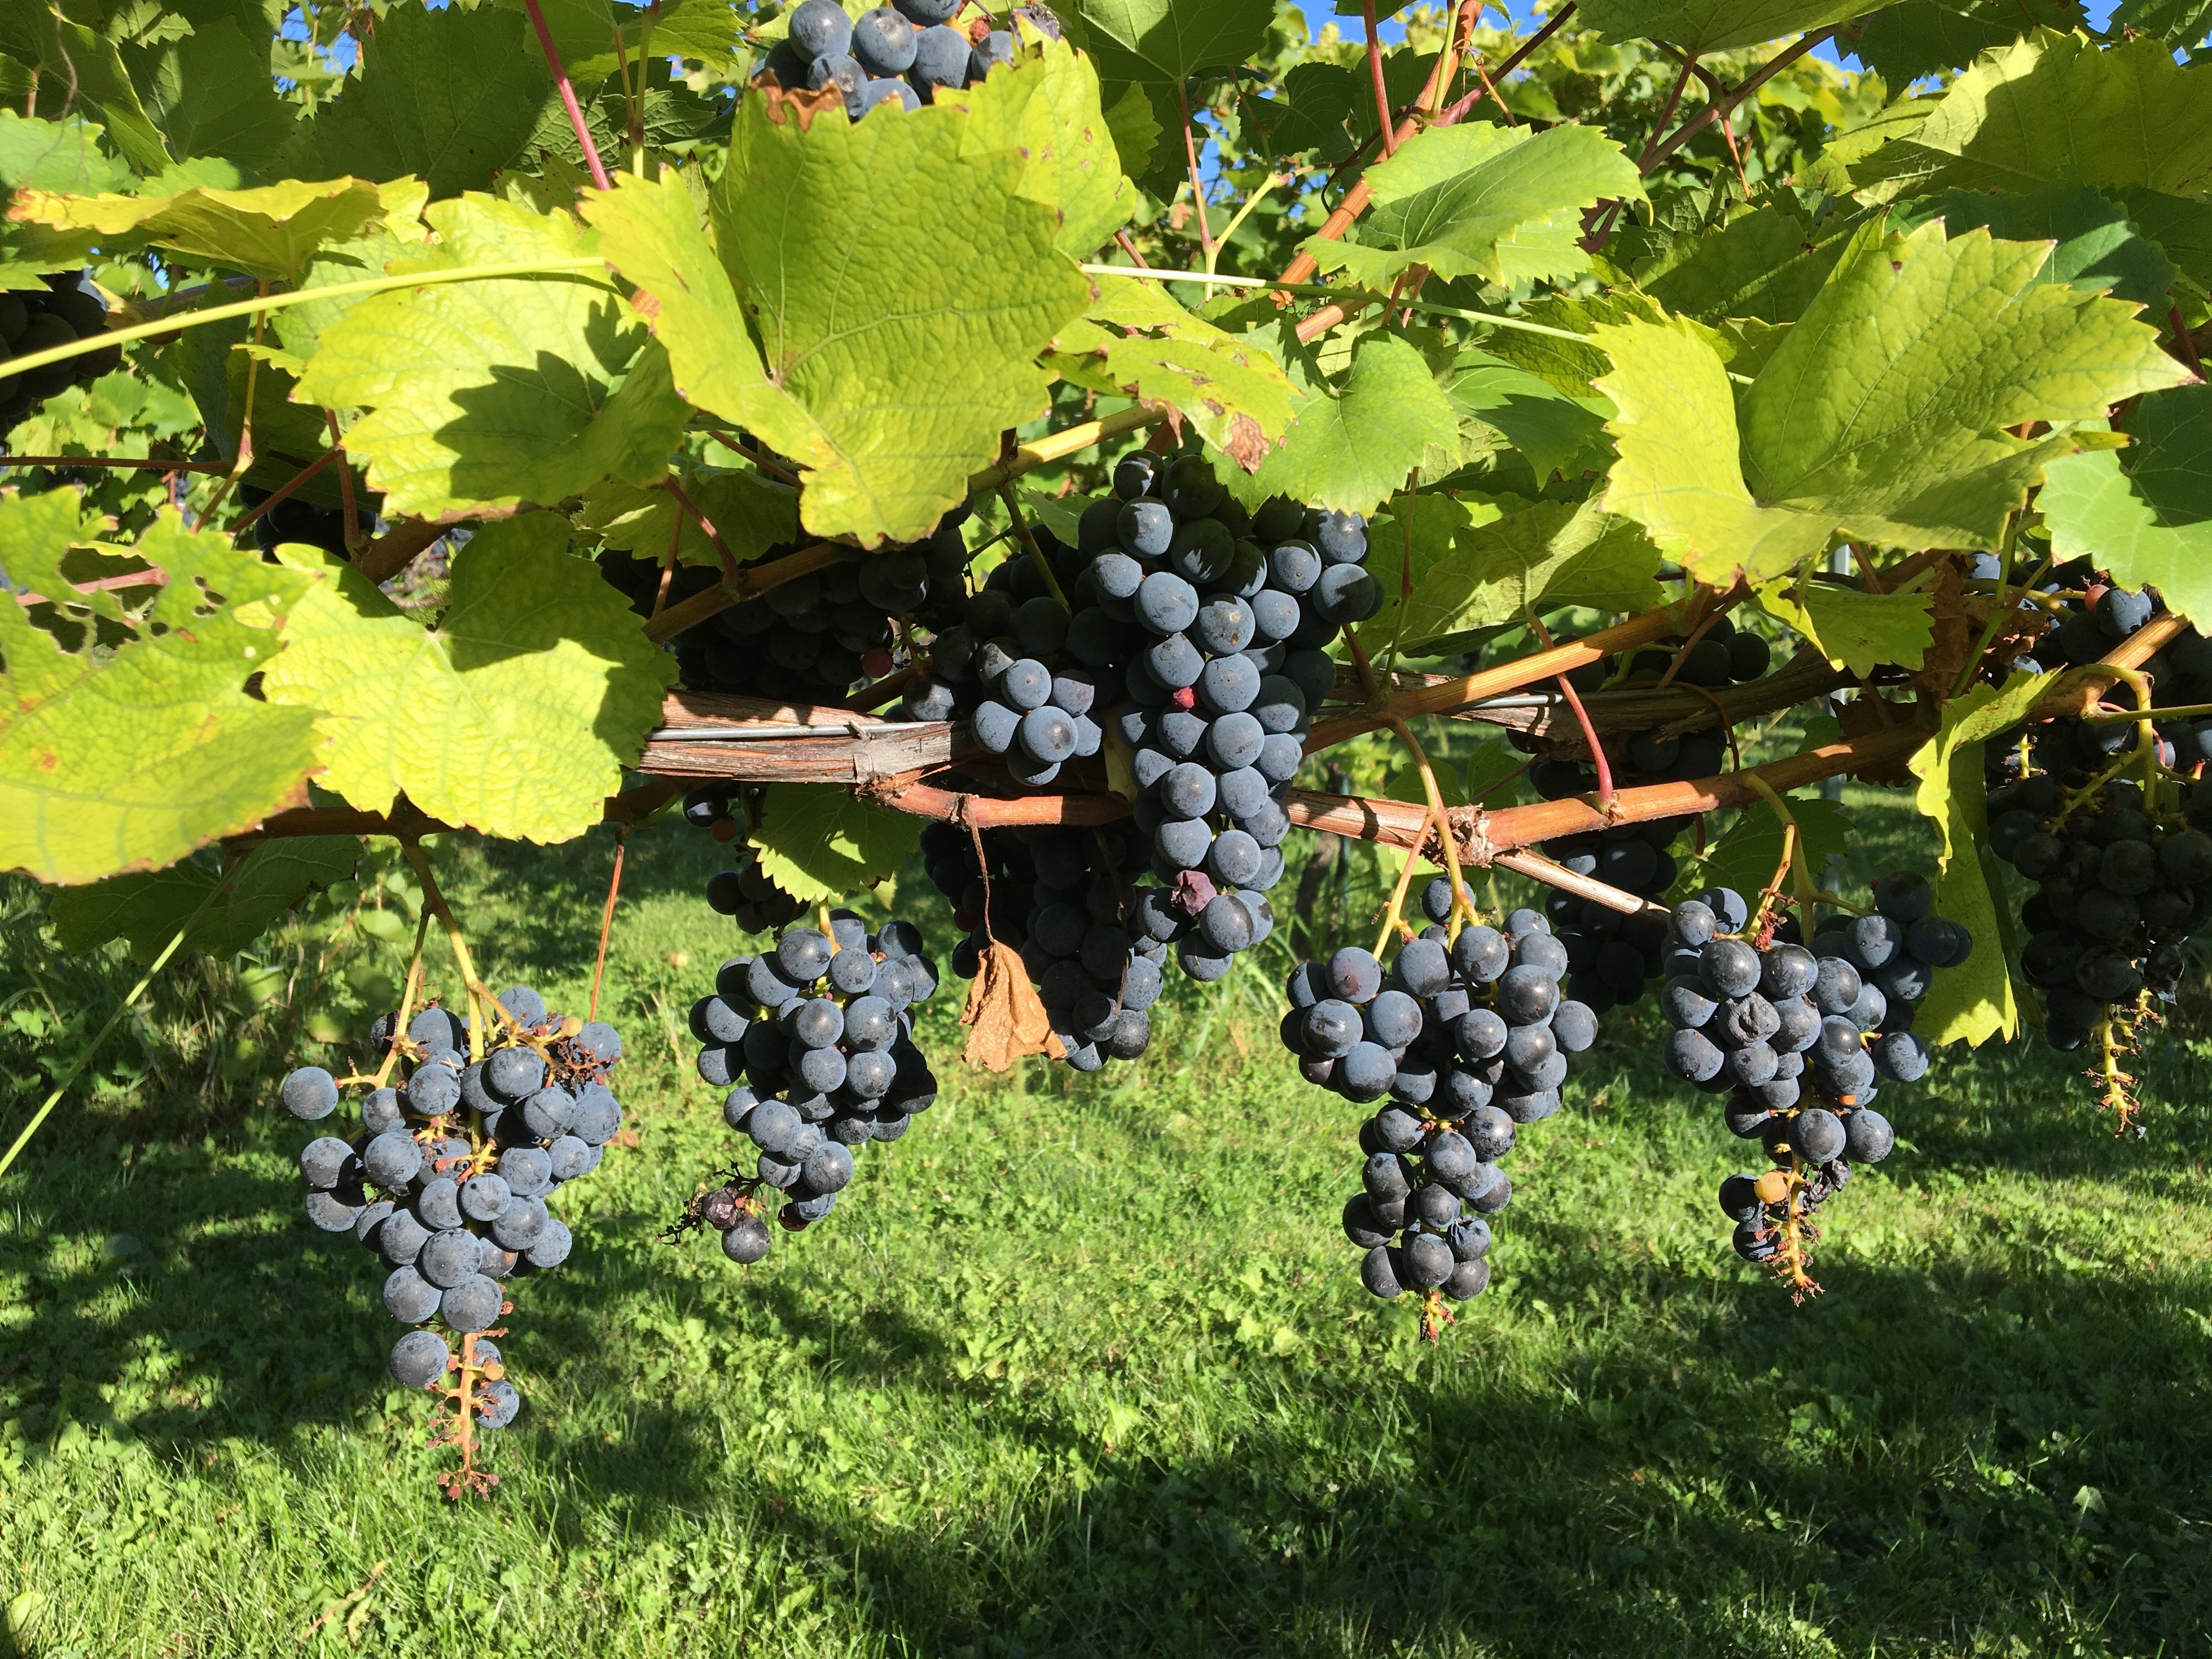
plant, grape, vineyard, fruit, flower, food, produce, agriculture, shrub, red grapes, winery, flowering plant, vitis, land plant, grapevine family